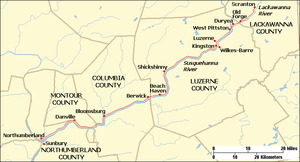
La Lackawanna and Bloomsburg Railroad était une voie ferrée de 129 km, qui reliait les villes de Scranton à Northumberland, en Pennsylvanie, aux États-Unis.
La North Shore Railroad est une compagnie ferroviaire qui gère un petit réseau de chemins de fer qui s'étendent dans les comtés de Northumberland, Montour, Columbia et Luzerne dans l'État de Pennsylvanie aux nord-est des États-Unis.